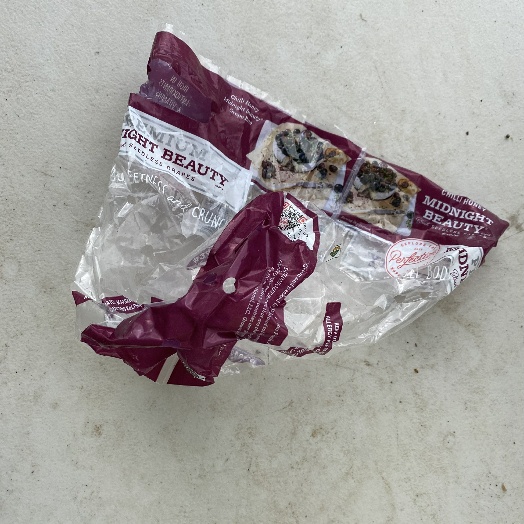
Label: plastics